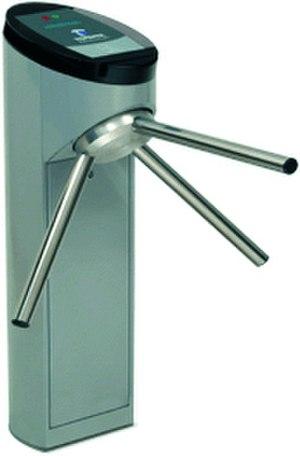
Un automate fini ou automate avec un nombre fini d'états est un modèle mathématique de calcul, utilisé dans de nombreuses circonstances, allant de la conception de programmes informatiques et de circuits en logique séquentielle aux applications dans des protocoles de communication, en passant par le contrôle des processus, la linguistique et même la biologie. Un automate fini est une construction mathématique abstraite, susceptible d'être dans un nombre fini d'états, mais étant un moment donné dans un seul état à la fois ; l'état dans lequel il se trouve alors est appelé l'« état courant ». Le passage d'un état à un autre est activé par un événement ou une condition ; ce passage est appelé une « transition ». Un automate particulier est défini par l'ensemble de ses états et l'ensemble de ses transitions.